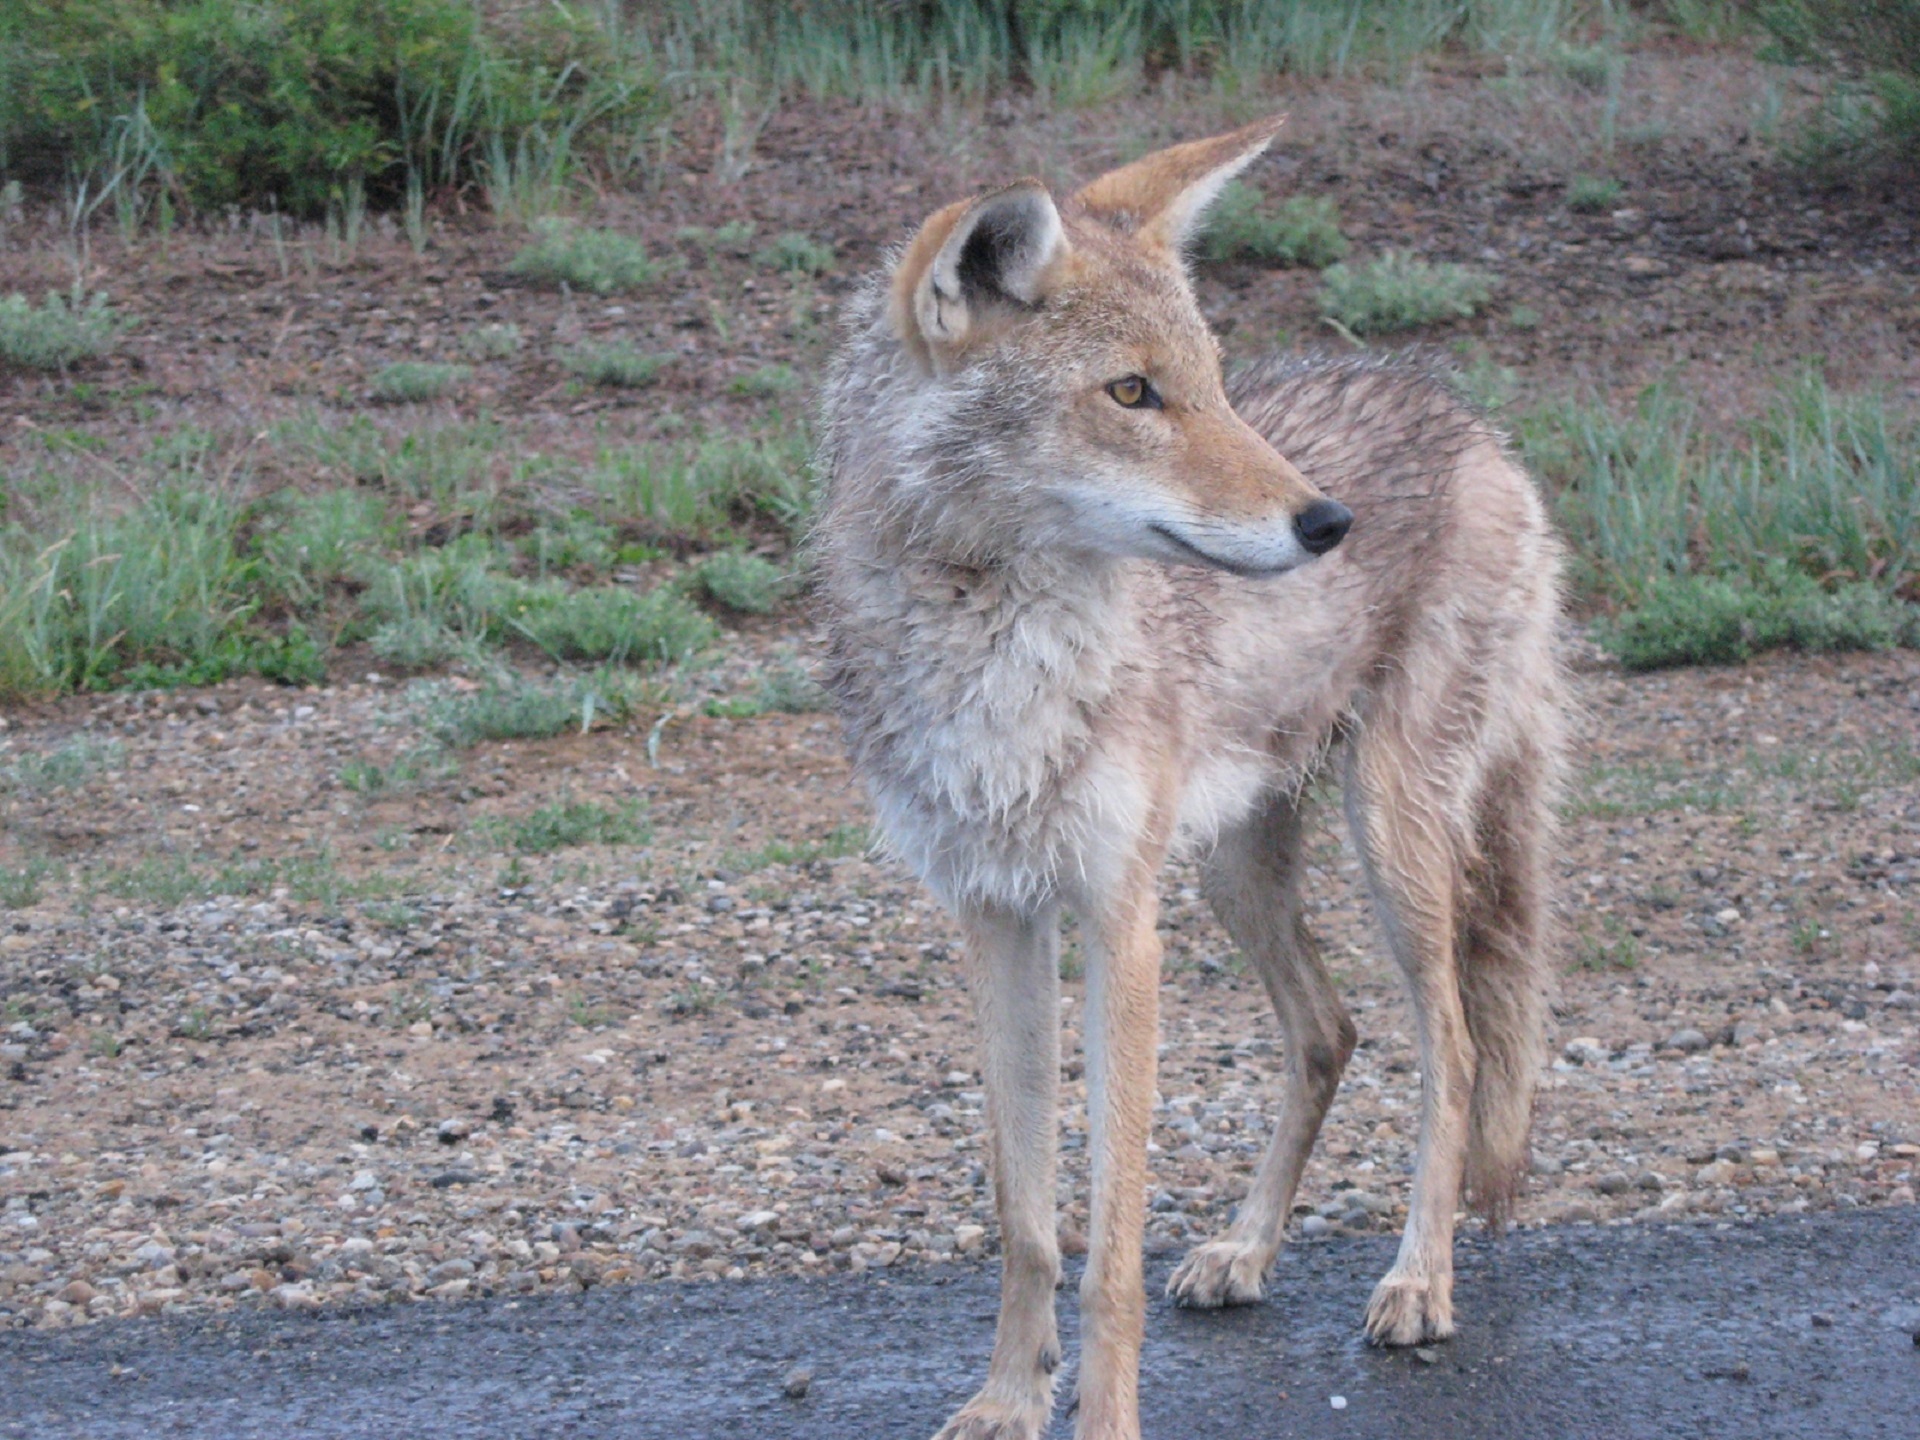
nature, wilderness, looking, wildlife, portrait, mammal, wolf, predator, coyote, fauna, outdoors, vertebrate, jackal, dog like mammal, red wolf, kit fox, saarloos wolfdog, wolfdog, czechoslovakian wolfdog, canis lupus tundrarum, dhole